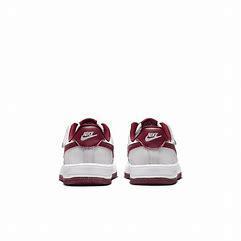
Brand: Nike
Model: Force 1 Easyon